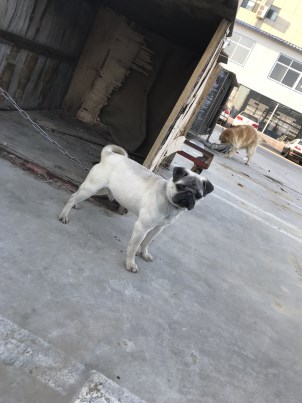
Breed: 798-n000130-pug